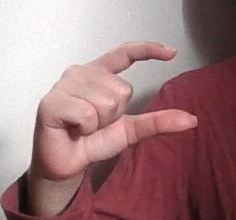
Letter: dal